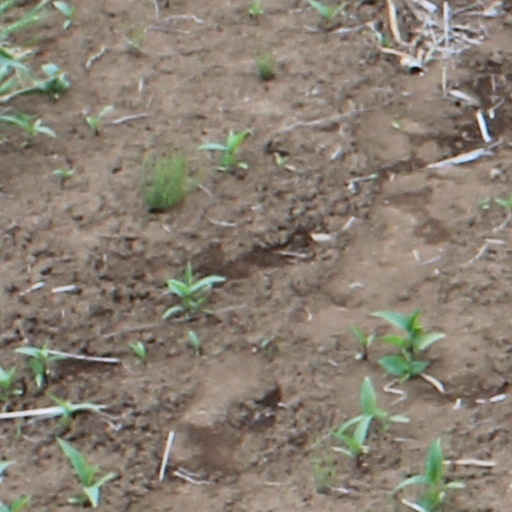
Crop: wheat